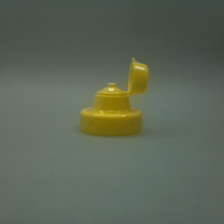
Color: yellow/gold
Cap type: flip-top cap